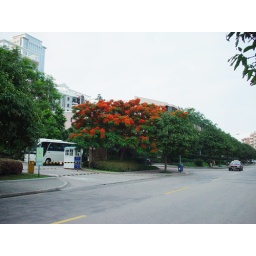
A tree laden with jacaranda flowers by the side entrance to the Marco Polo Hotel.